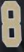
Number: 8